Virajpet Clock Tower

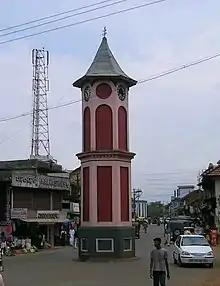

Virajpet Clock Tower is a clock tower in the town of Virajpet in Kodagu district, in the Indian State of Karnataka. The tower was built to commemorate the coronation of George V at the Delhi Durbar in 1911, and was inaugurated in 1915. To mark its centenary, a philatelic cover was released by Karnataka Postal Circle on 16 January 2015.